Edison Park Elementary School

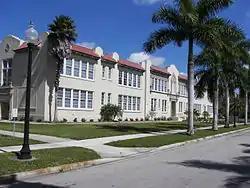

Edison Park Creative and Expressive Arts Elementary School is an elementary school in Fort Myers, Florida. The school has drama, music education and dance programs. It is part of the Lee County School District. The historic building, formerly Edison Park School, is located at 2401 Euclid Avenue and was added to the U.S. National Register of Historic Places on May 5, 1999.